Casilda Iturrizar

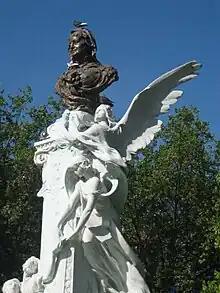
Monument in honor of Casilda Iturrizar in the Bilbao park named after her.

Iturrizar financed the construction of the Tivoli schools, later named in her honor, collaborated with the Bilbao Choral Society and created scholarships for outstanding students from the city's public schools. She also contributed to many Catholic organizations such as the Claretians of the San Francisco neighborhood, the Servants of Jesus de La Naja and the Augustinians of Portugalete.